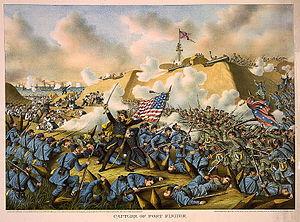
La seconde bataille de fort Fisher, est un assaut réussi par l'armée de l'Union, la marine et le corps des Marines contre le fort Fisher, au sud de Wilmington, en Caroline du Nord, vers la fin de la guerre de Sécession, en janvier 1865. Parfois appelé le Gibraltar du Sud et le dernier bastion côtier de la Confédération, le fort Fisher a énormément de valeur stratégique pendant la guerre, en fournissant un port pour les coureurs de blocus ravitaillant l'armée de Virginie du Nord.